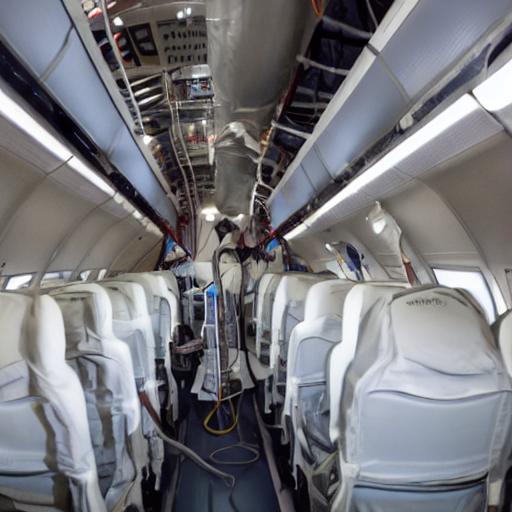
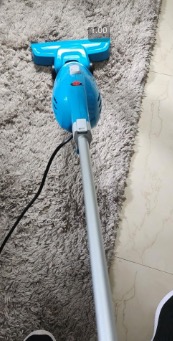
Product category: items_vacuum
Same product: no